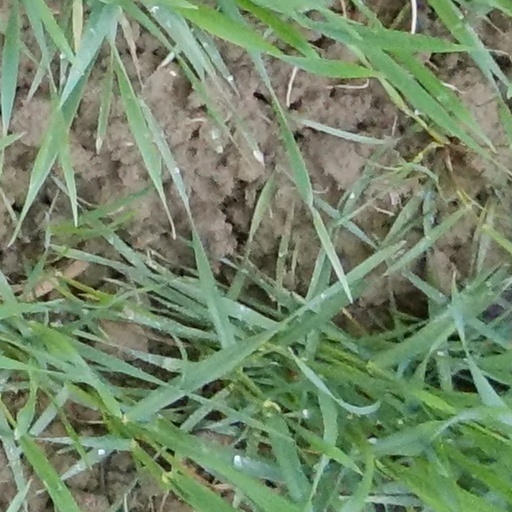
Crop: wheat